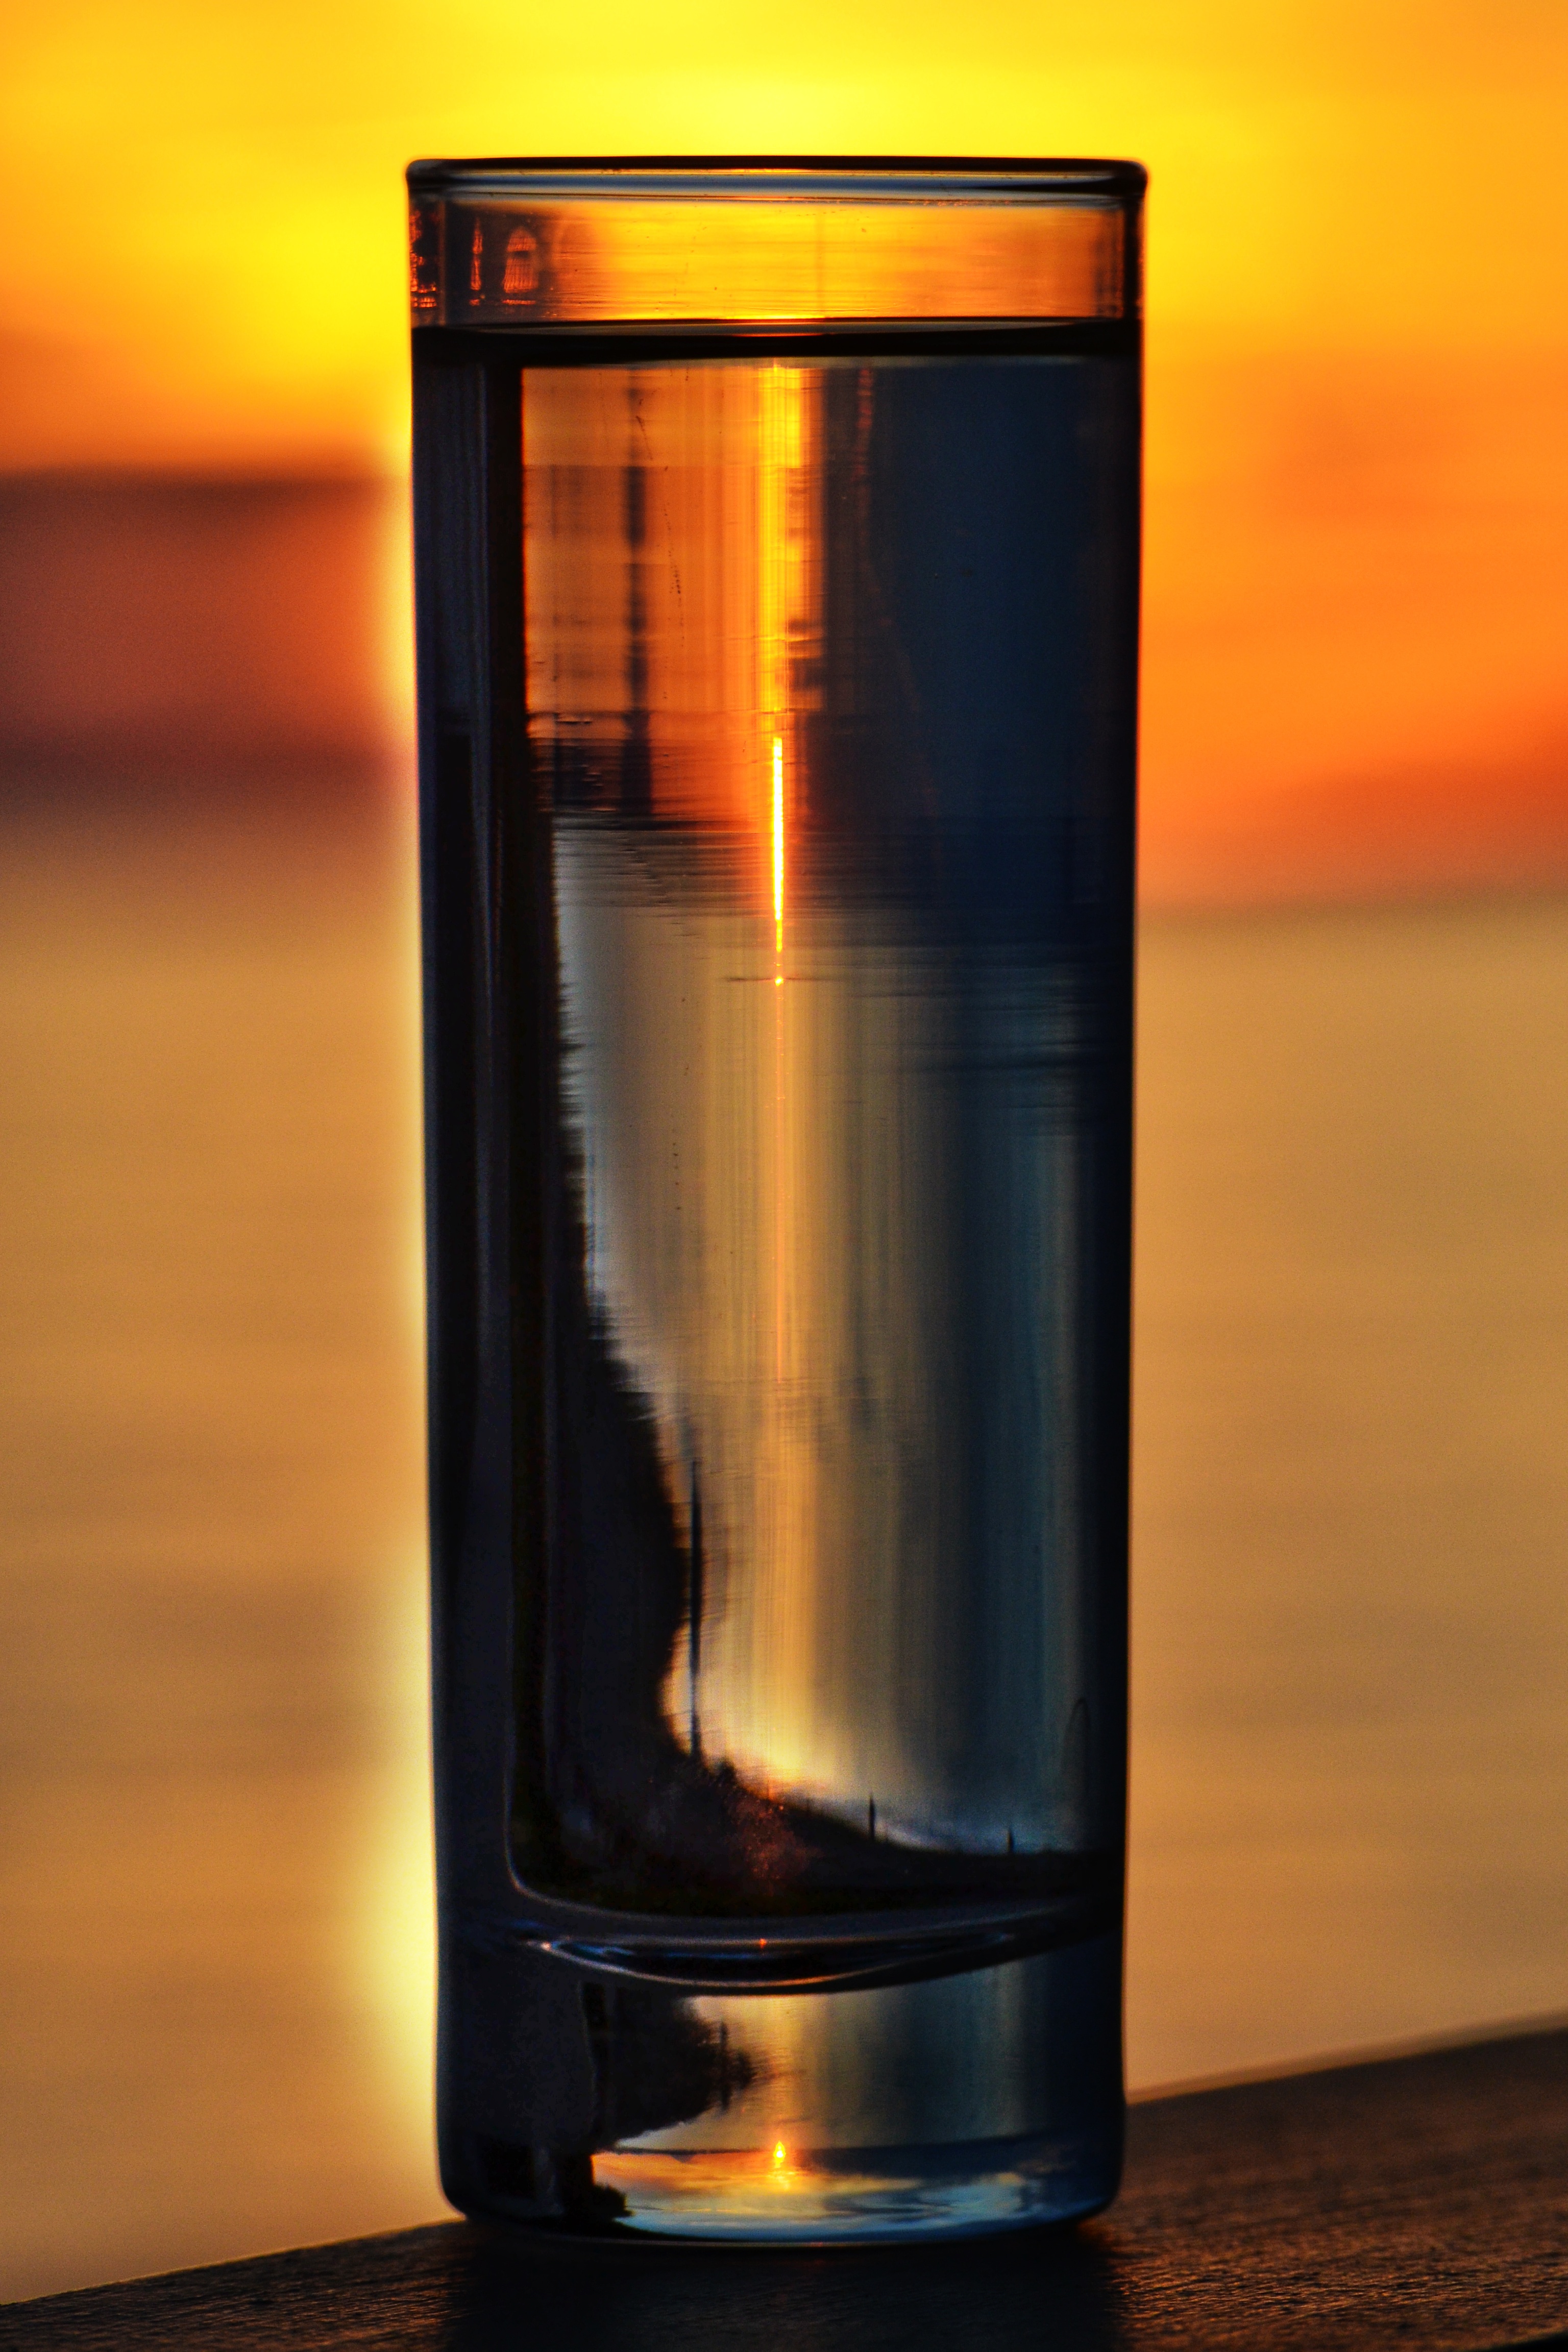
water, light, sunset, glass, seaside, orange, paradise, color, flame, drink, yellow, candle, lighting, reflections, fire sky, water glass by the sea, drinks by the sea, pint us